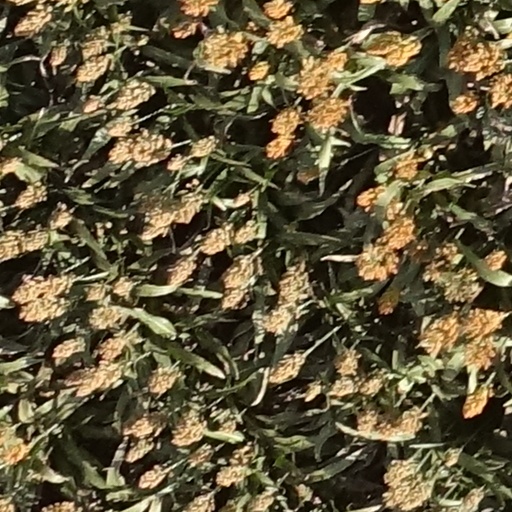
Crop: sorghum